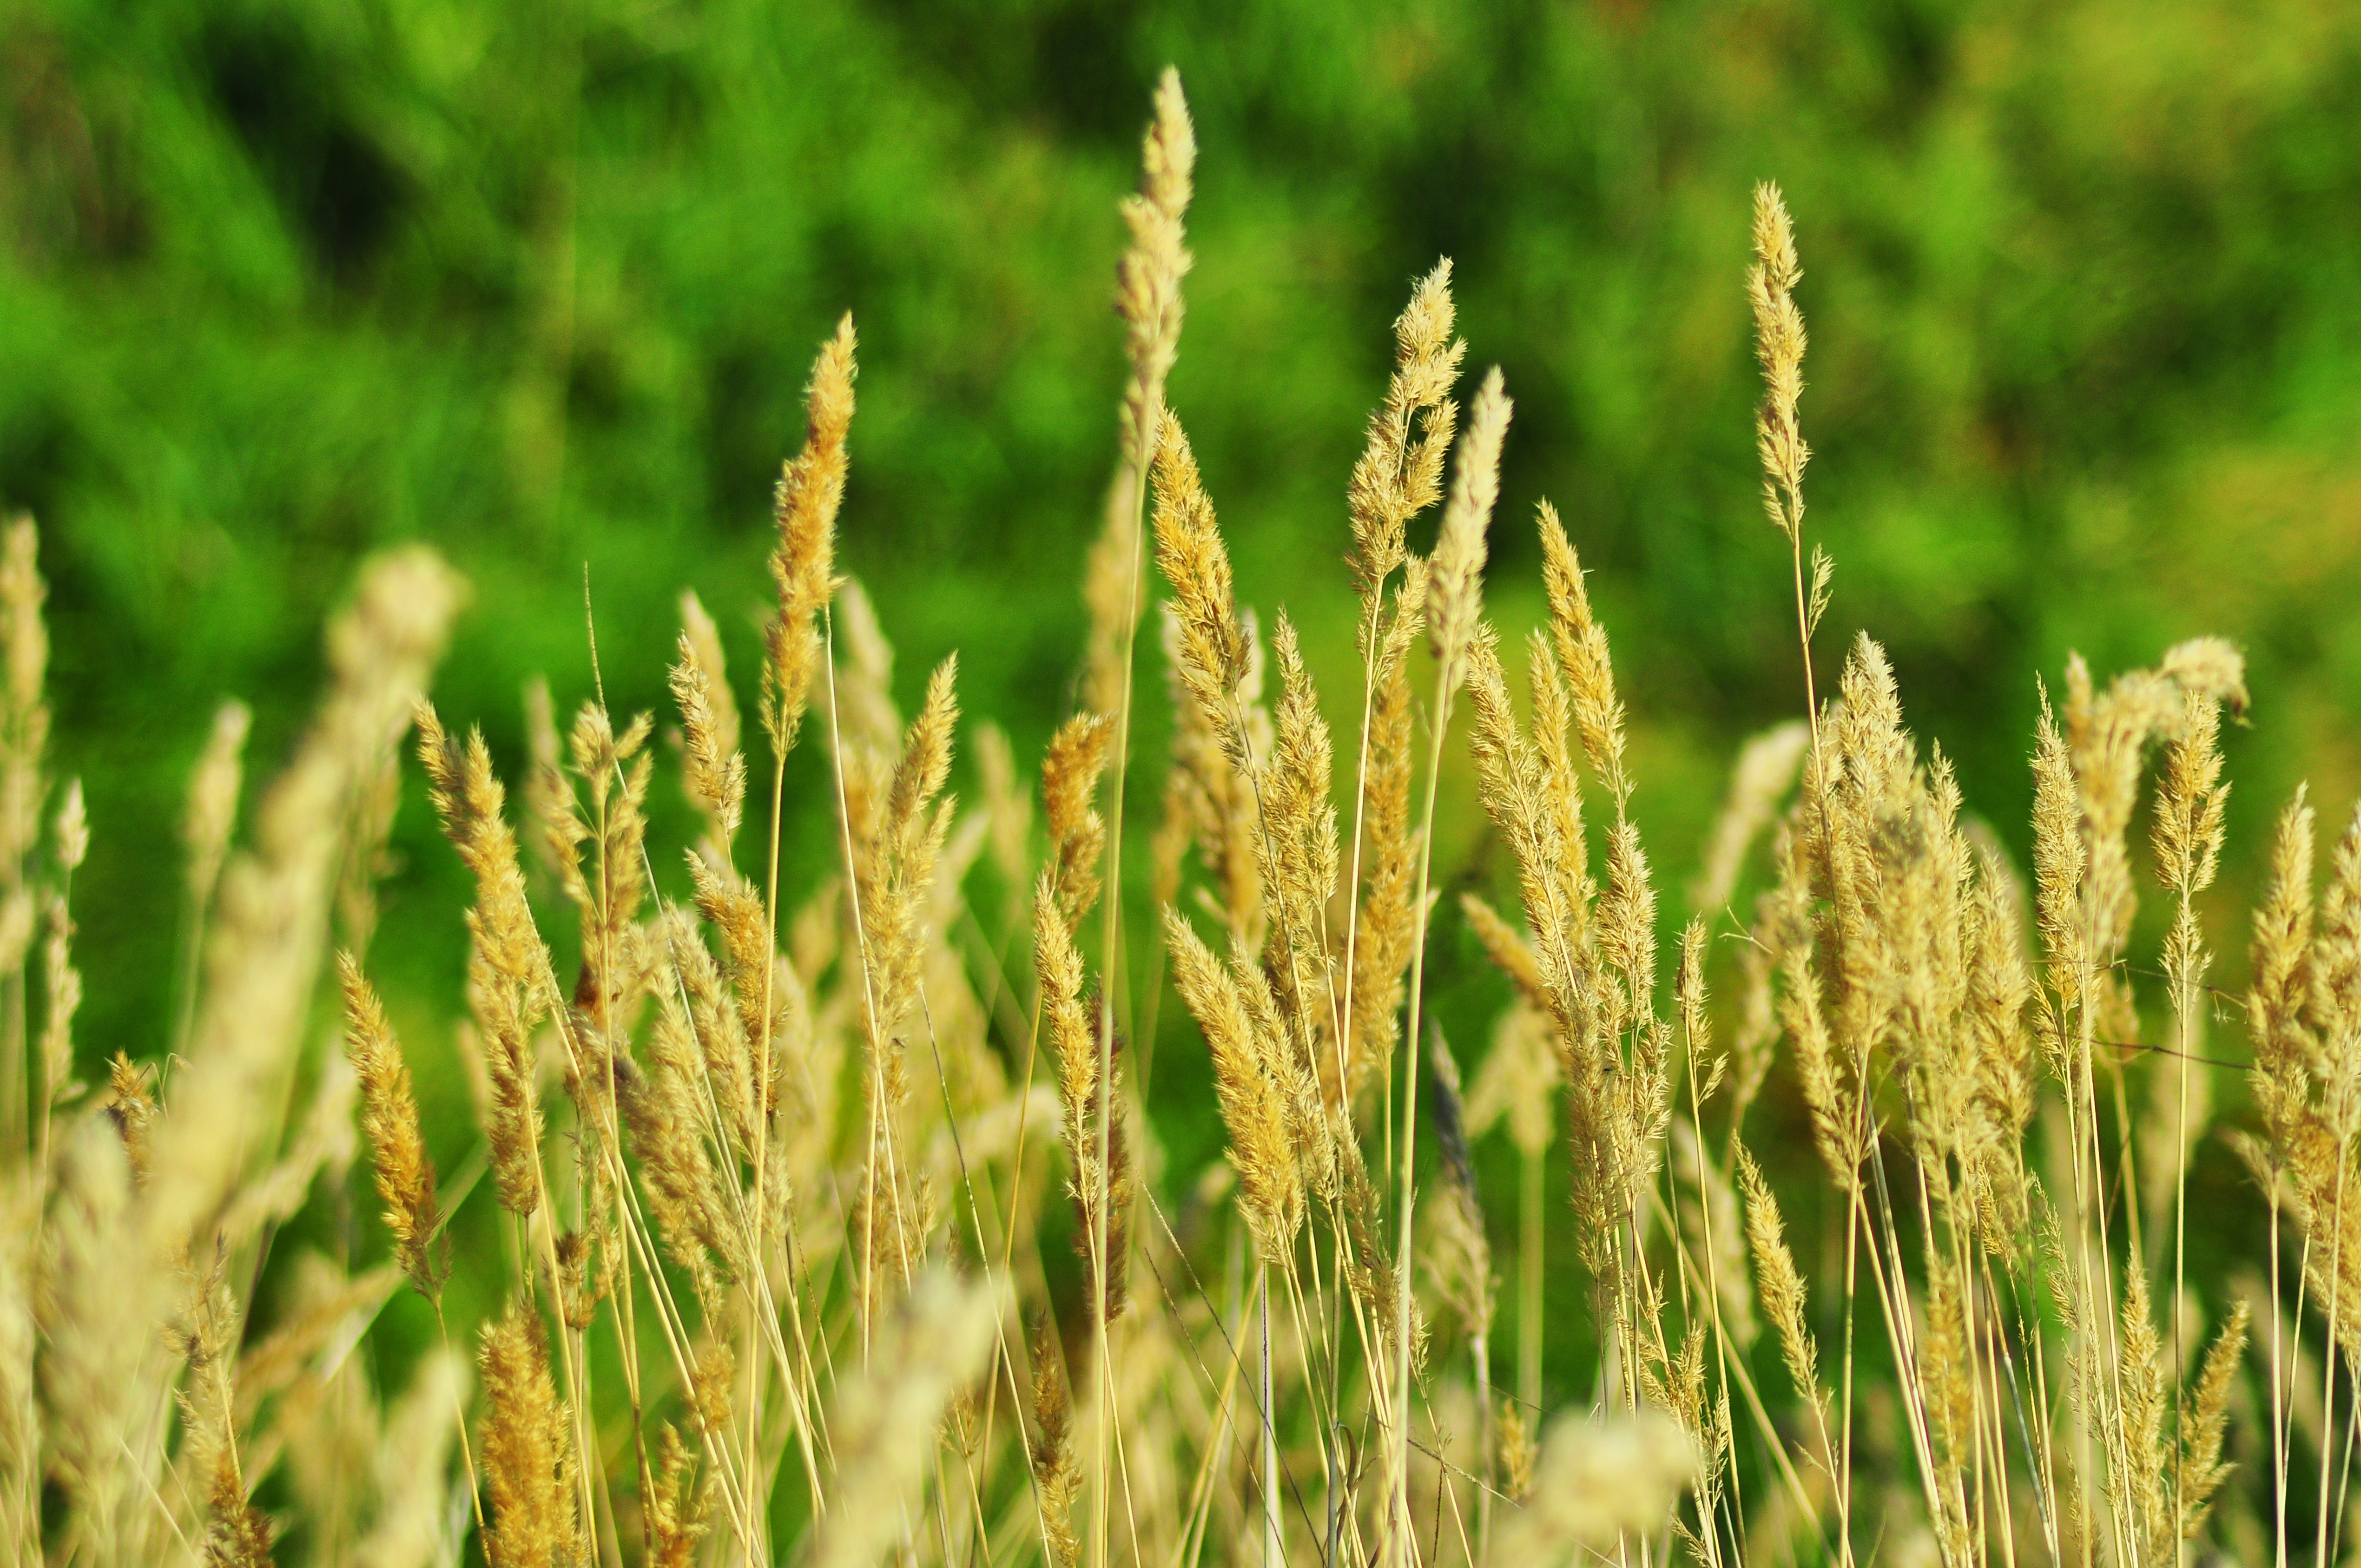
grass, plant, field, meadow, barley, wheat, prairie, summer, village, food, harvest, crop, corn, agriculture, cereal, farmer, fields, grassland, straw, rye, cereals, grains, poland village, field crops, flowering plant, commodity, the cultivation of, k os, triticale, hordeum, grass family, plant stem, land plant, food grain, einkorn wheat